William Middlebrook

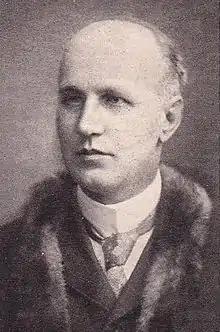
Middlebrook

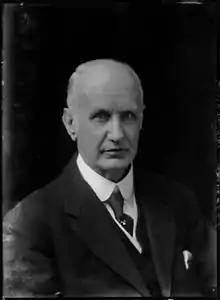
Sir William Middlebrook

Sir William Middlebrook, 1st Baronet (22 February 1851 – 30 June 1936) was an English solicitor and Liberal Party politician.